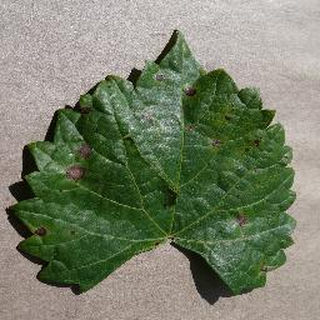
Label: grape_black_rot